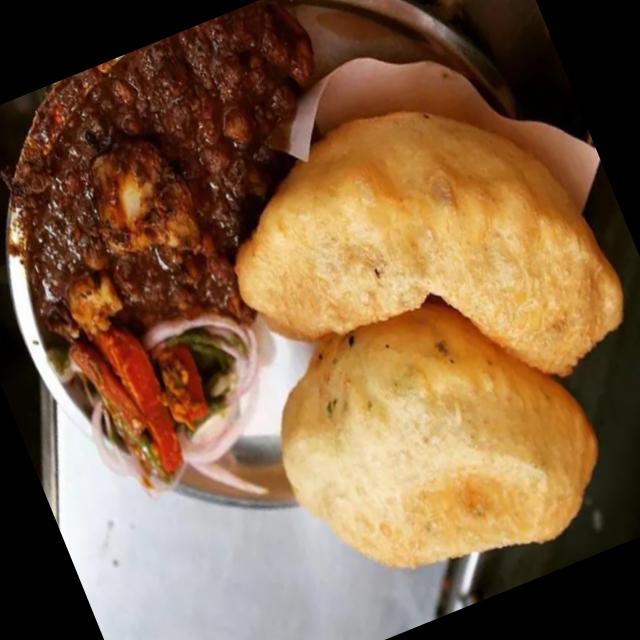
Dish: chole_bhature